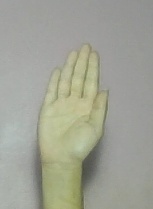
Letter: seen